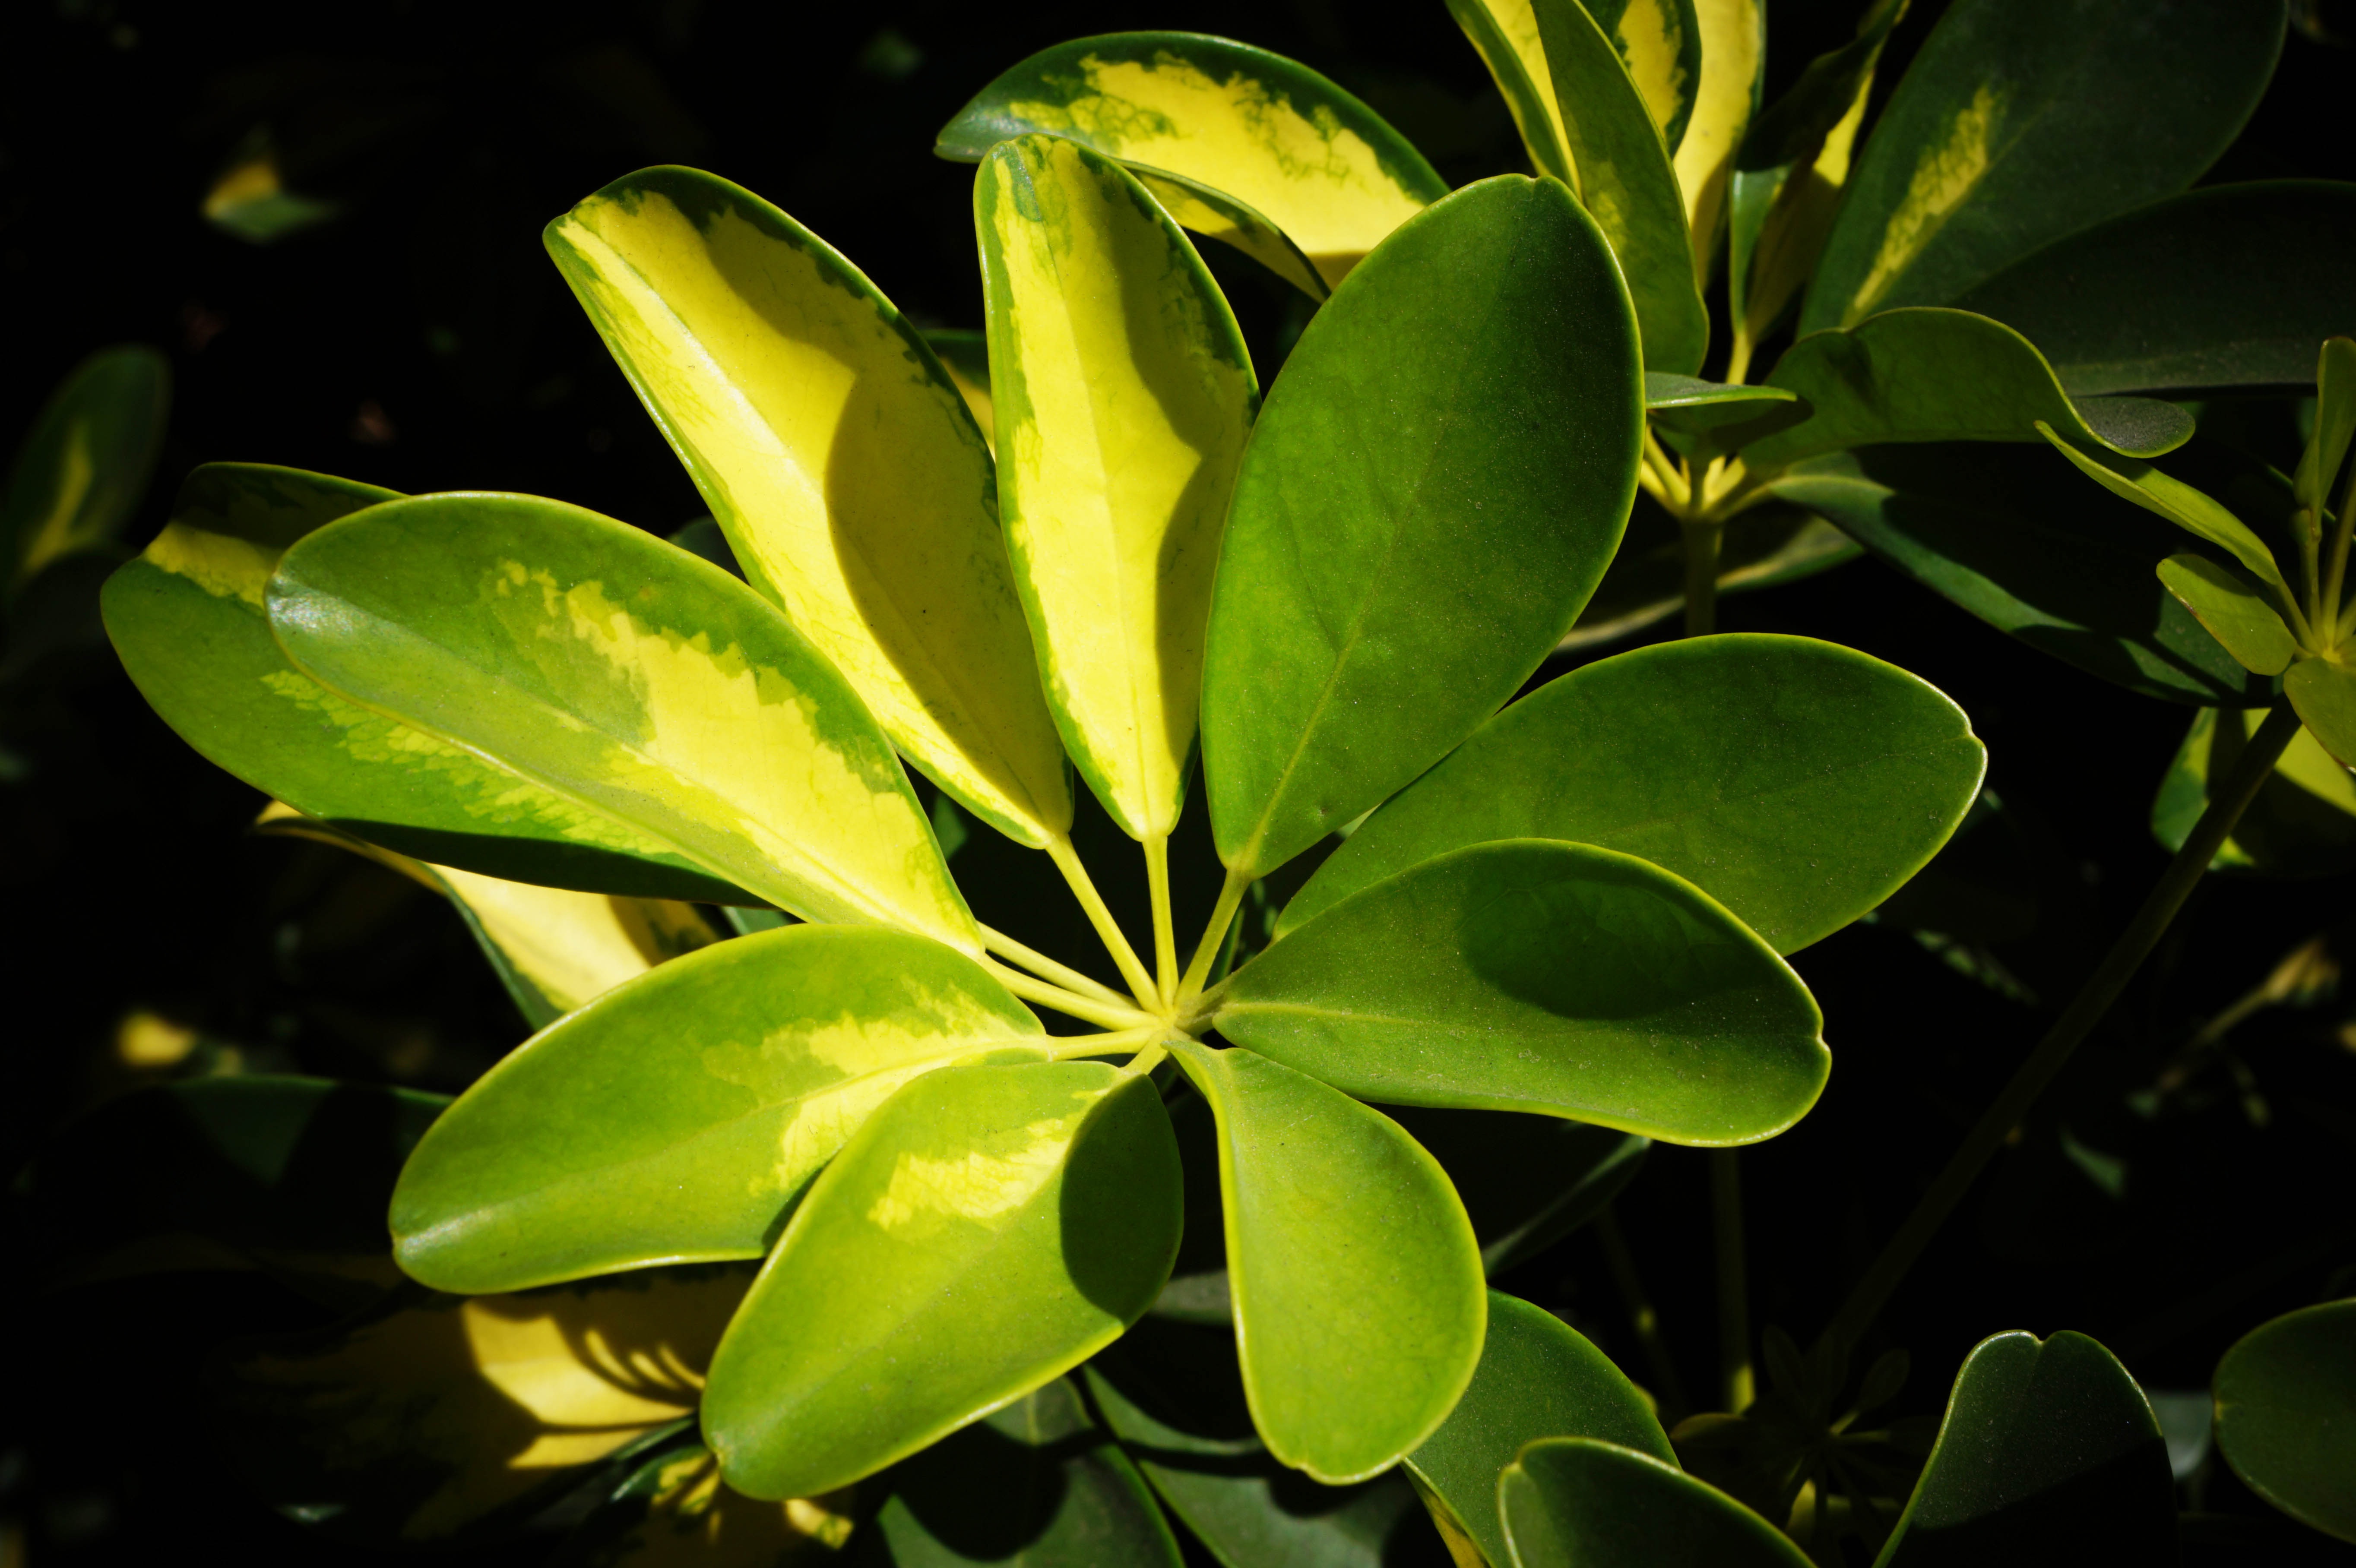
tree, nature, plant, leaf, flower, green, botany, yellow, flora, plants, leaves, shrub, macro photography, el salvador, flowering plant, woody plant, land plant